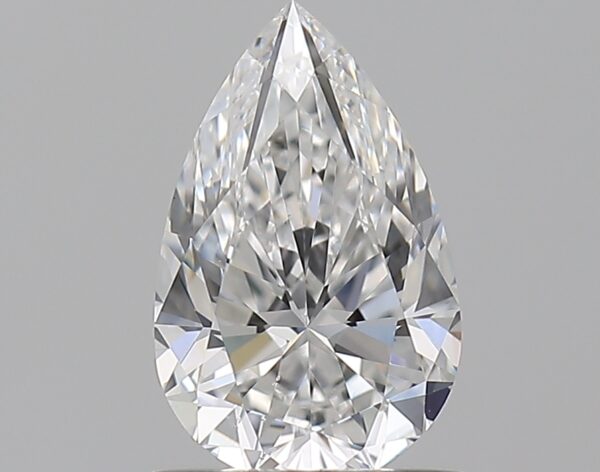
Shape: pear
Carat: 0.72
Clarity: VS2
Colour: E
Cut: EX
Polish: EX
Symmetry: EX
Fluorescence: ST
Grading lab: GIA
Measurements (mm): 7.85 x 4.93 x 3.11